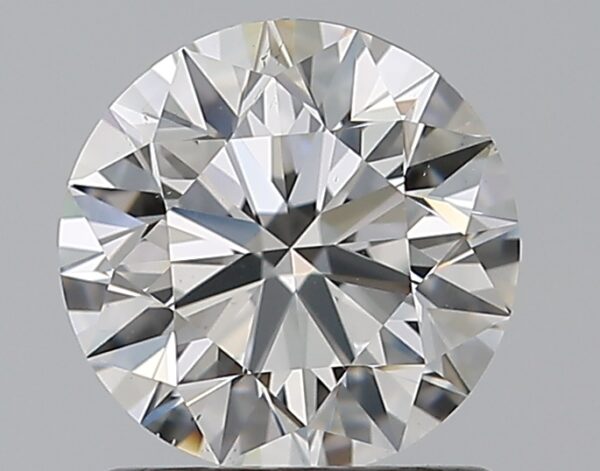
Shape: round
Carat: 1.01
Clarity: VS2
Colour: G
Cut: EX
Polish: EX
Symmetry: EX
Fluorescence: M
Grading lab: GIA
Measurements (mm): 6.35 x 6.39 x 4